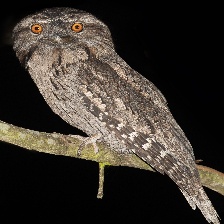
Species: TAWNY FROGMOUTH
Scientific name: PODARGUS STRIGOIDES